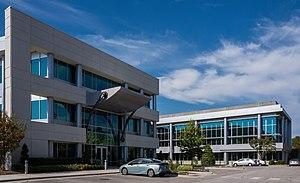
Epic Games, anciennement Epic MegaGames, est un studio américain de développement de jeux vidéo basé à Cary en Caroline du Nord. Le studio est partiellement détenu à 40 % par le géant chinois de l'internet Tencent.